1948 Liberal Party of Canada leadership election

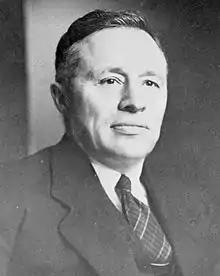
James Garfield Gardiner

Premier of Saskatchewan (1926–1929, 1934–1935)MP for Melville, Saskatchewan (1940–1958)MP for Assiniboia, Saskatchewan (1936–1940)Minister of Agriculture (1935–1957)